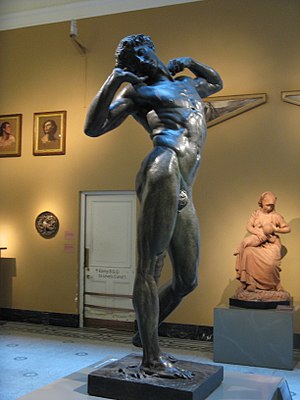
Frederic Leighton / Galleri
Sir Frederick Leighton var en engelsk maler og billedhugger.